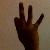
The image shows a hand gesture representing the number 9 in Indian Sign Language.